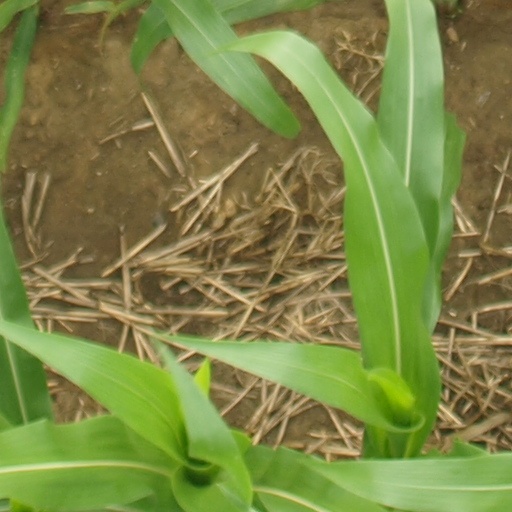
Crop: maize; corn